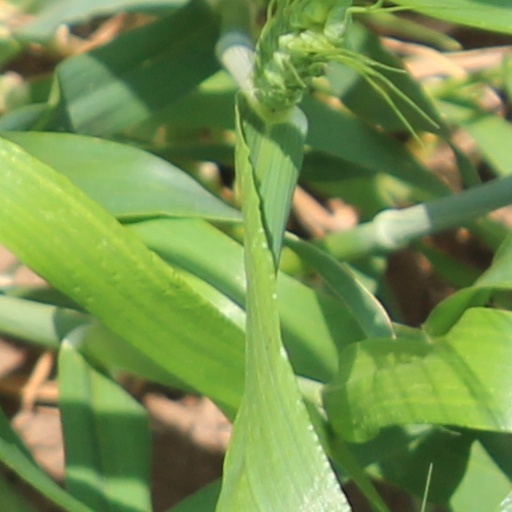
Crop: wheat